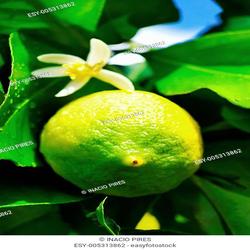
Label: Lemon